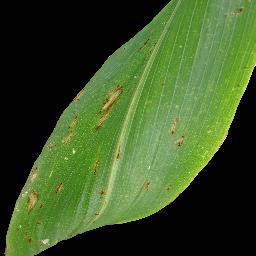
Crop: corn
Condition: (maize)_common_rust